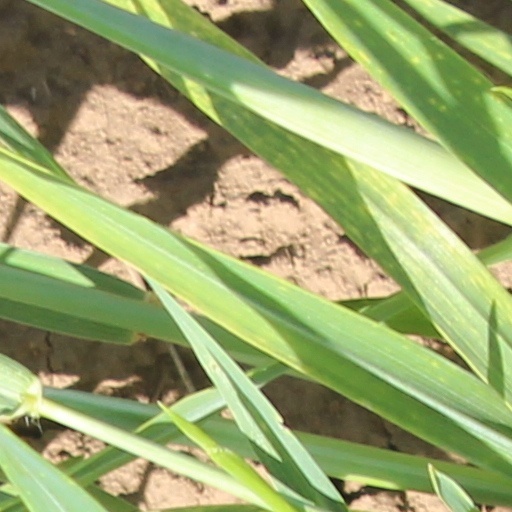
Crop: wheat